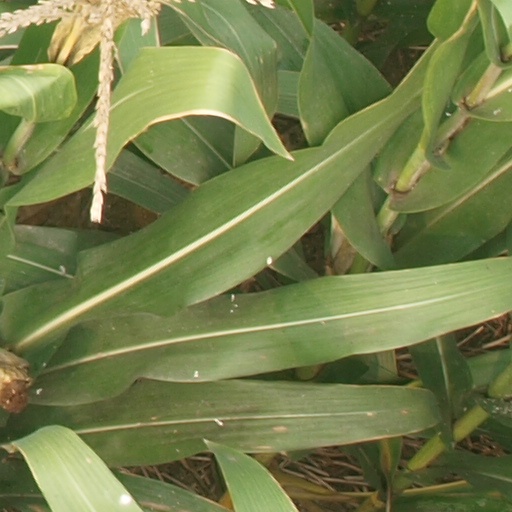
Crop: maize; corn